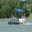
Label: ship